Southern Plains villagers

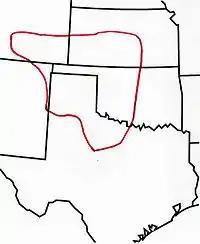
The approximate area occupied by the Southern Plains villagers

The Southern Plains villagers were semi-sedentary Native Americans (American Indians) who lived on the Great Plains in western Oklahoma, Texas, Kansas, and southeastern Colorado from about AD 800 until AD 1500.